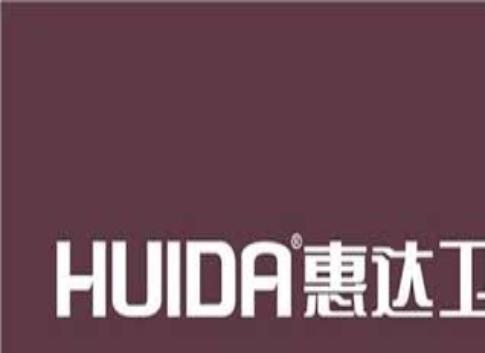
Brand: huida
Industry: Necessities